Ahtna

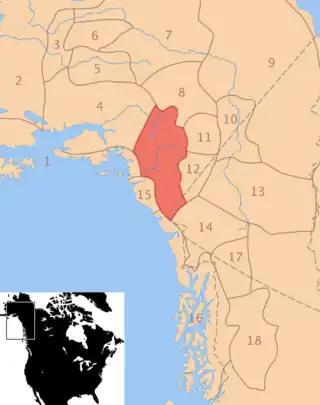

About 2,000 years ago the Ahtna people moved into the area of the Wrangell Mountains and the Chitina Valley. Prior to that, their ancestors moved into the area of the Upper and Middle Susitna area about 7,000 years ago.